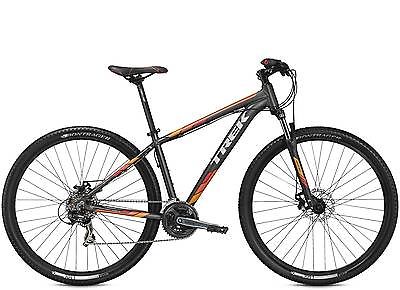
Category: bicycle